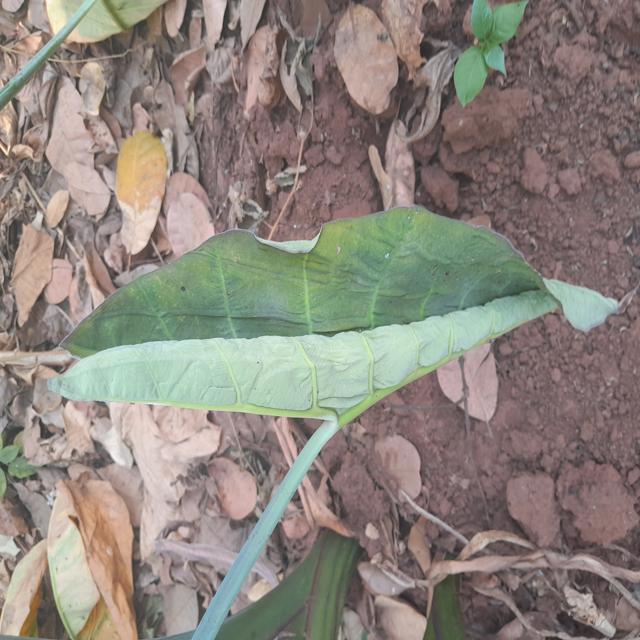
Label: Healthy